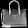
Label: Bag